Simon bar Giora

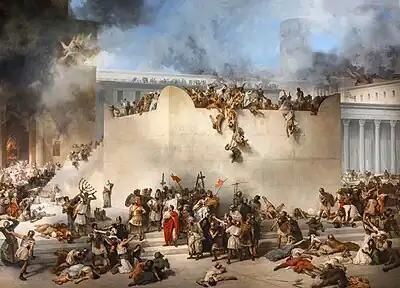

In the spring 69 CE, the advancing Roman army forced Simon ben Giora to retreat to Jerusalem. Within Jerusalem, John of Giscala had set himself up as a despotic ruler after overthrowing lawful authority of the Judean provisional government in the Zealot Temple Siege. In order to get rid of him, the remaining Jerusalem authorities decided to invite Simon to enter the city and to drive John away. Acclaimed by the people as their savior and guardian, Simon was admitted. Simon, with fifteen thousand soldiers at hand, soon controlled the whole upper city and some of the lower city, setting up his place of residence in the tower of Phasael. John held parts of the lower city and the Temple's outer court with six thousand men and a third splinter group of twenty-four hundred men controlled the temple's inner court.